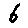
Label: 6